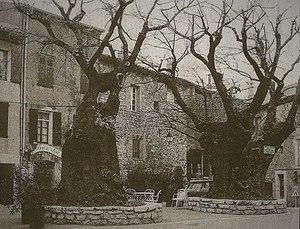
les 2 ormeaux à Tourtour
Tourtour est une commune française située dans le département du Var, en région française Provence-Alpes-Côte d'Azur.